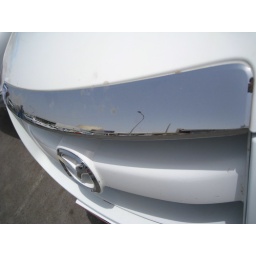
The bird market at Seeb reflected in the front bumper of a white Mazda.